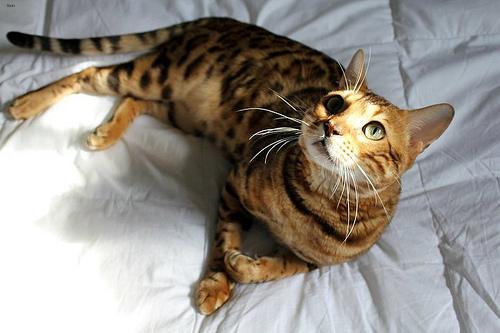
Breed: Bengal